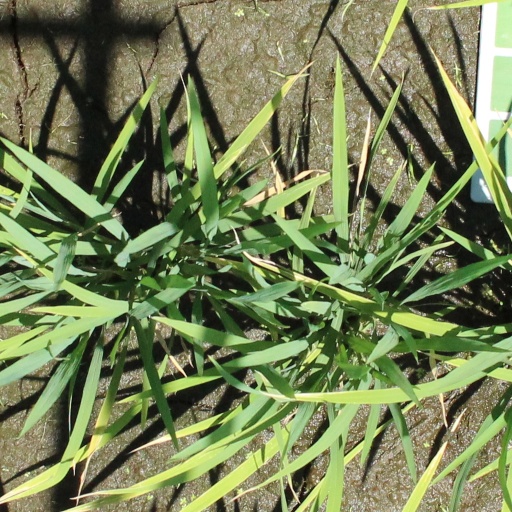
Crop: rice